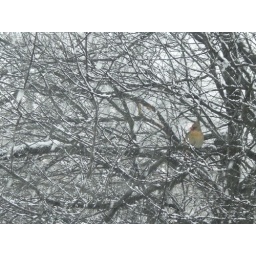
bird in tree